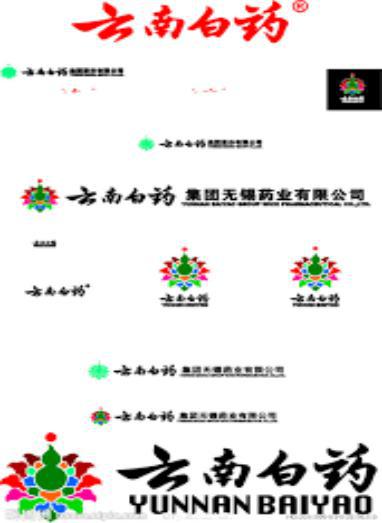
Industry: Medical